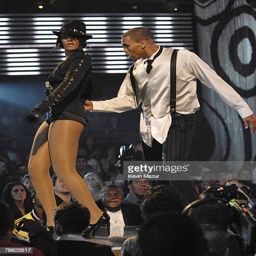
musical artist and pop artist performs at awards